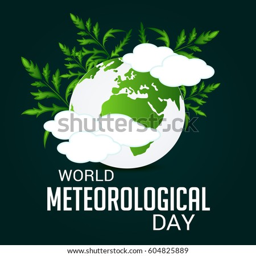
vector illustration of a banner for holiday .